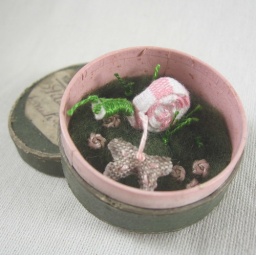
Snail and butterfly in a pill box